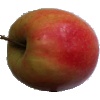
Label: apple_pink_lady